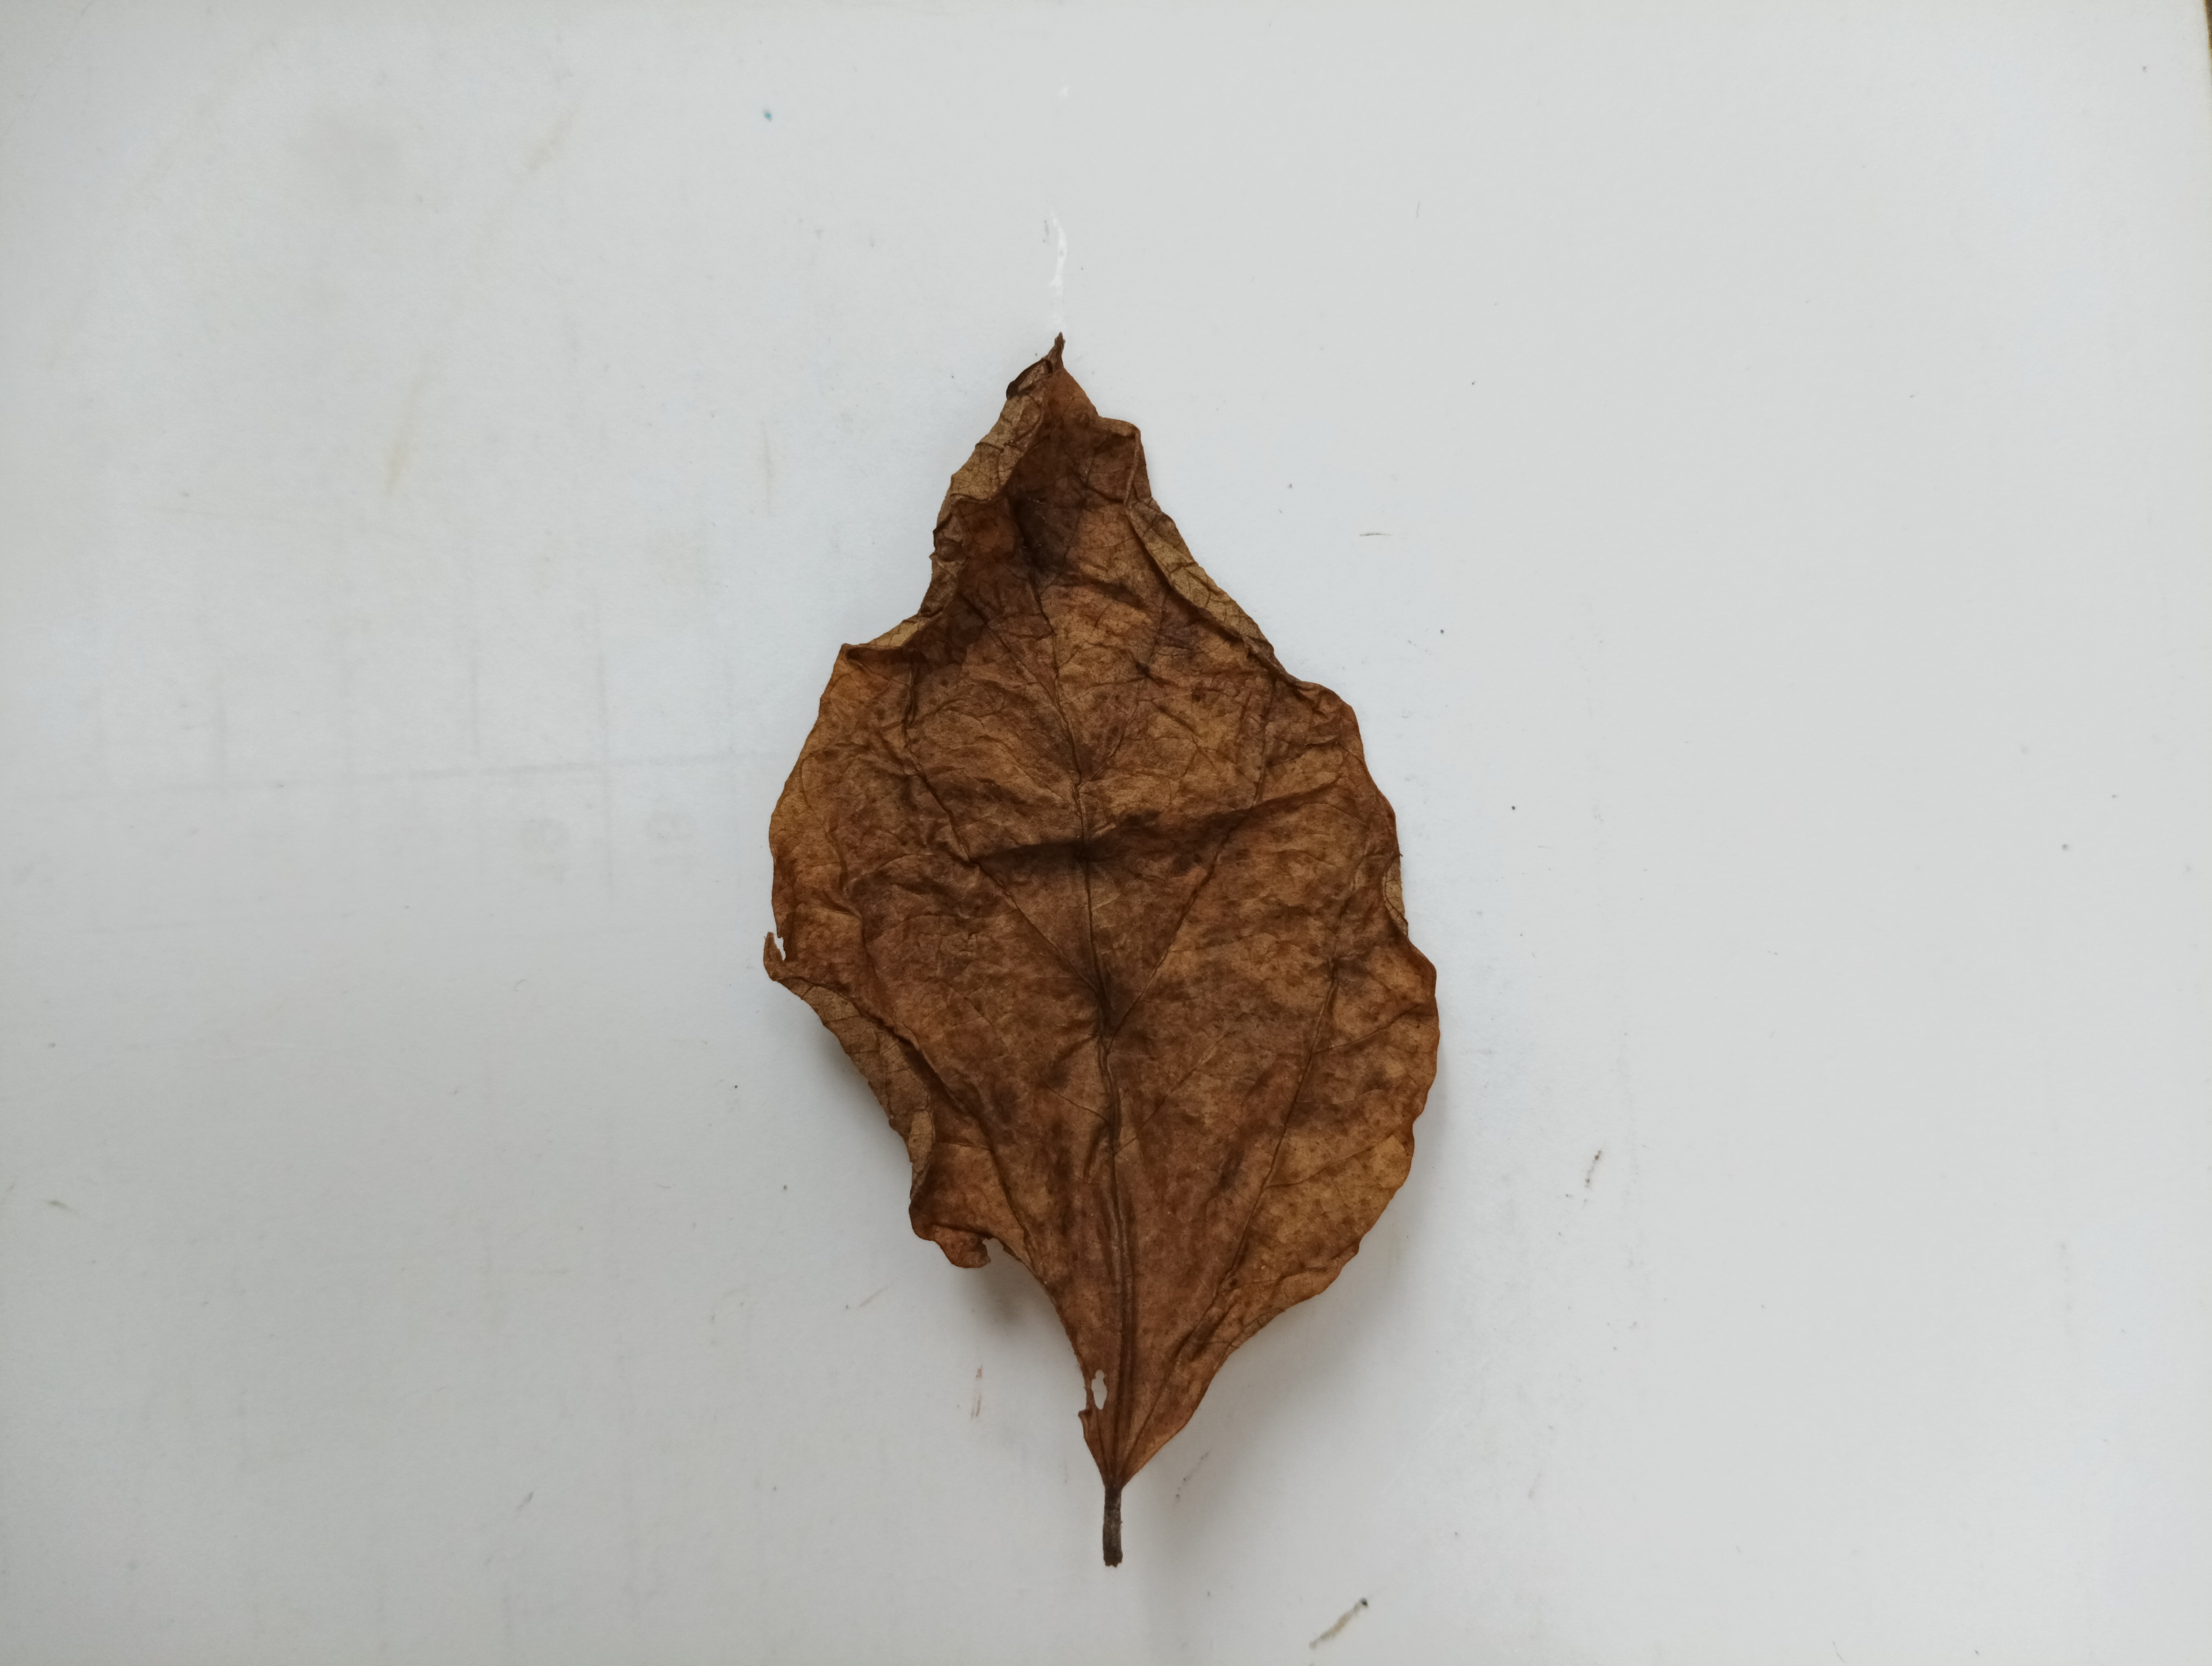
Label: Dry_leaf